Roma Street, Brisbane

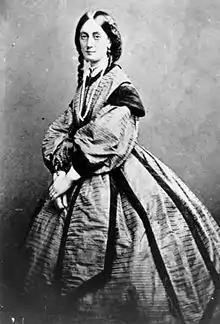
Lady Diamantina Roma Bowen

Roma Street is a major street in Brisbane, the capital of Queensland, Australia. It is named after Diamantina Bowen (née di Roma), the wife of the first Governor of Queensland, George Bowen.